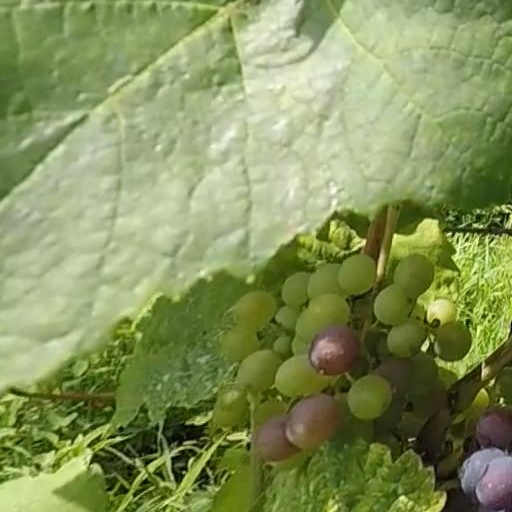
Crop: grape